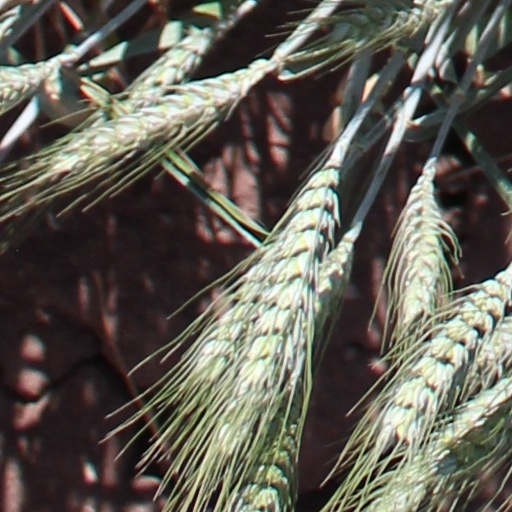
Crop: wheat